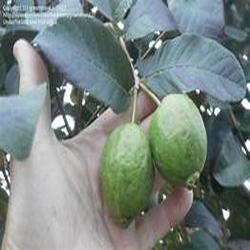
Label: Guava